Jyothi Krishna (actress)

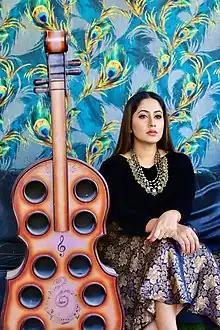

Jyothi Krishna is an Indian actress and classical dancer, working in the Malayalam film industry. She is also a Television host and RJ. She made her acting debut through the 2011 film "Bombay March 12". Later she acted in "God for Sale" (2013), Ranjith's "Njaan" (2014) and Jeethu Joseph's "Life of Josutty" (2015).